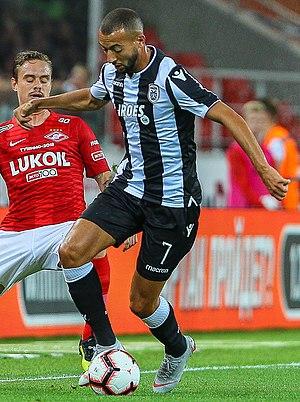
Omar El Kaddouri né le 21 août 1990 à Schaerbeek en Belgique est un footballeur international marocain originaire de la ville d'Al Hoceïma, évoluant au poste de milieu terrain et qui peut également évoluer comme attaquant de soutien.